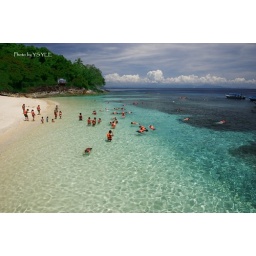
Beautiful place for snorkeling, or you can just relax on the beach or under the trees